Livio Vacchini

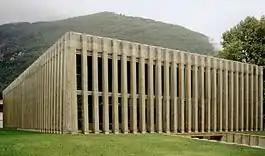
Palestra Caserma, Losone

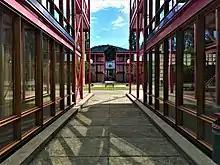
Losone Secondary School

Livio Vacchini (February 27, 1933 – April 2, 2007) was a Swiss architect from Ticino.